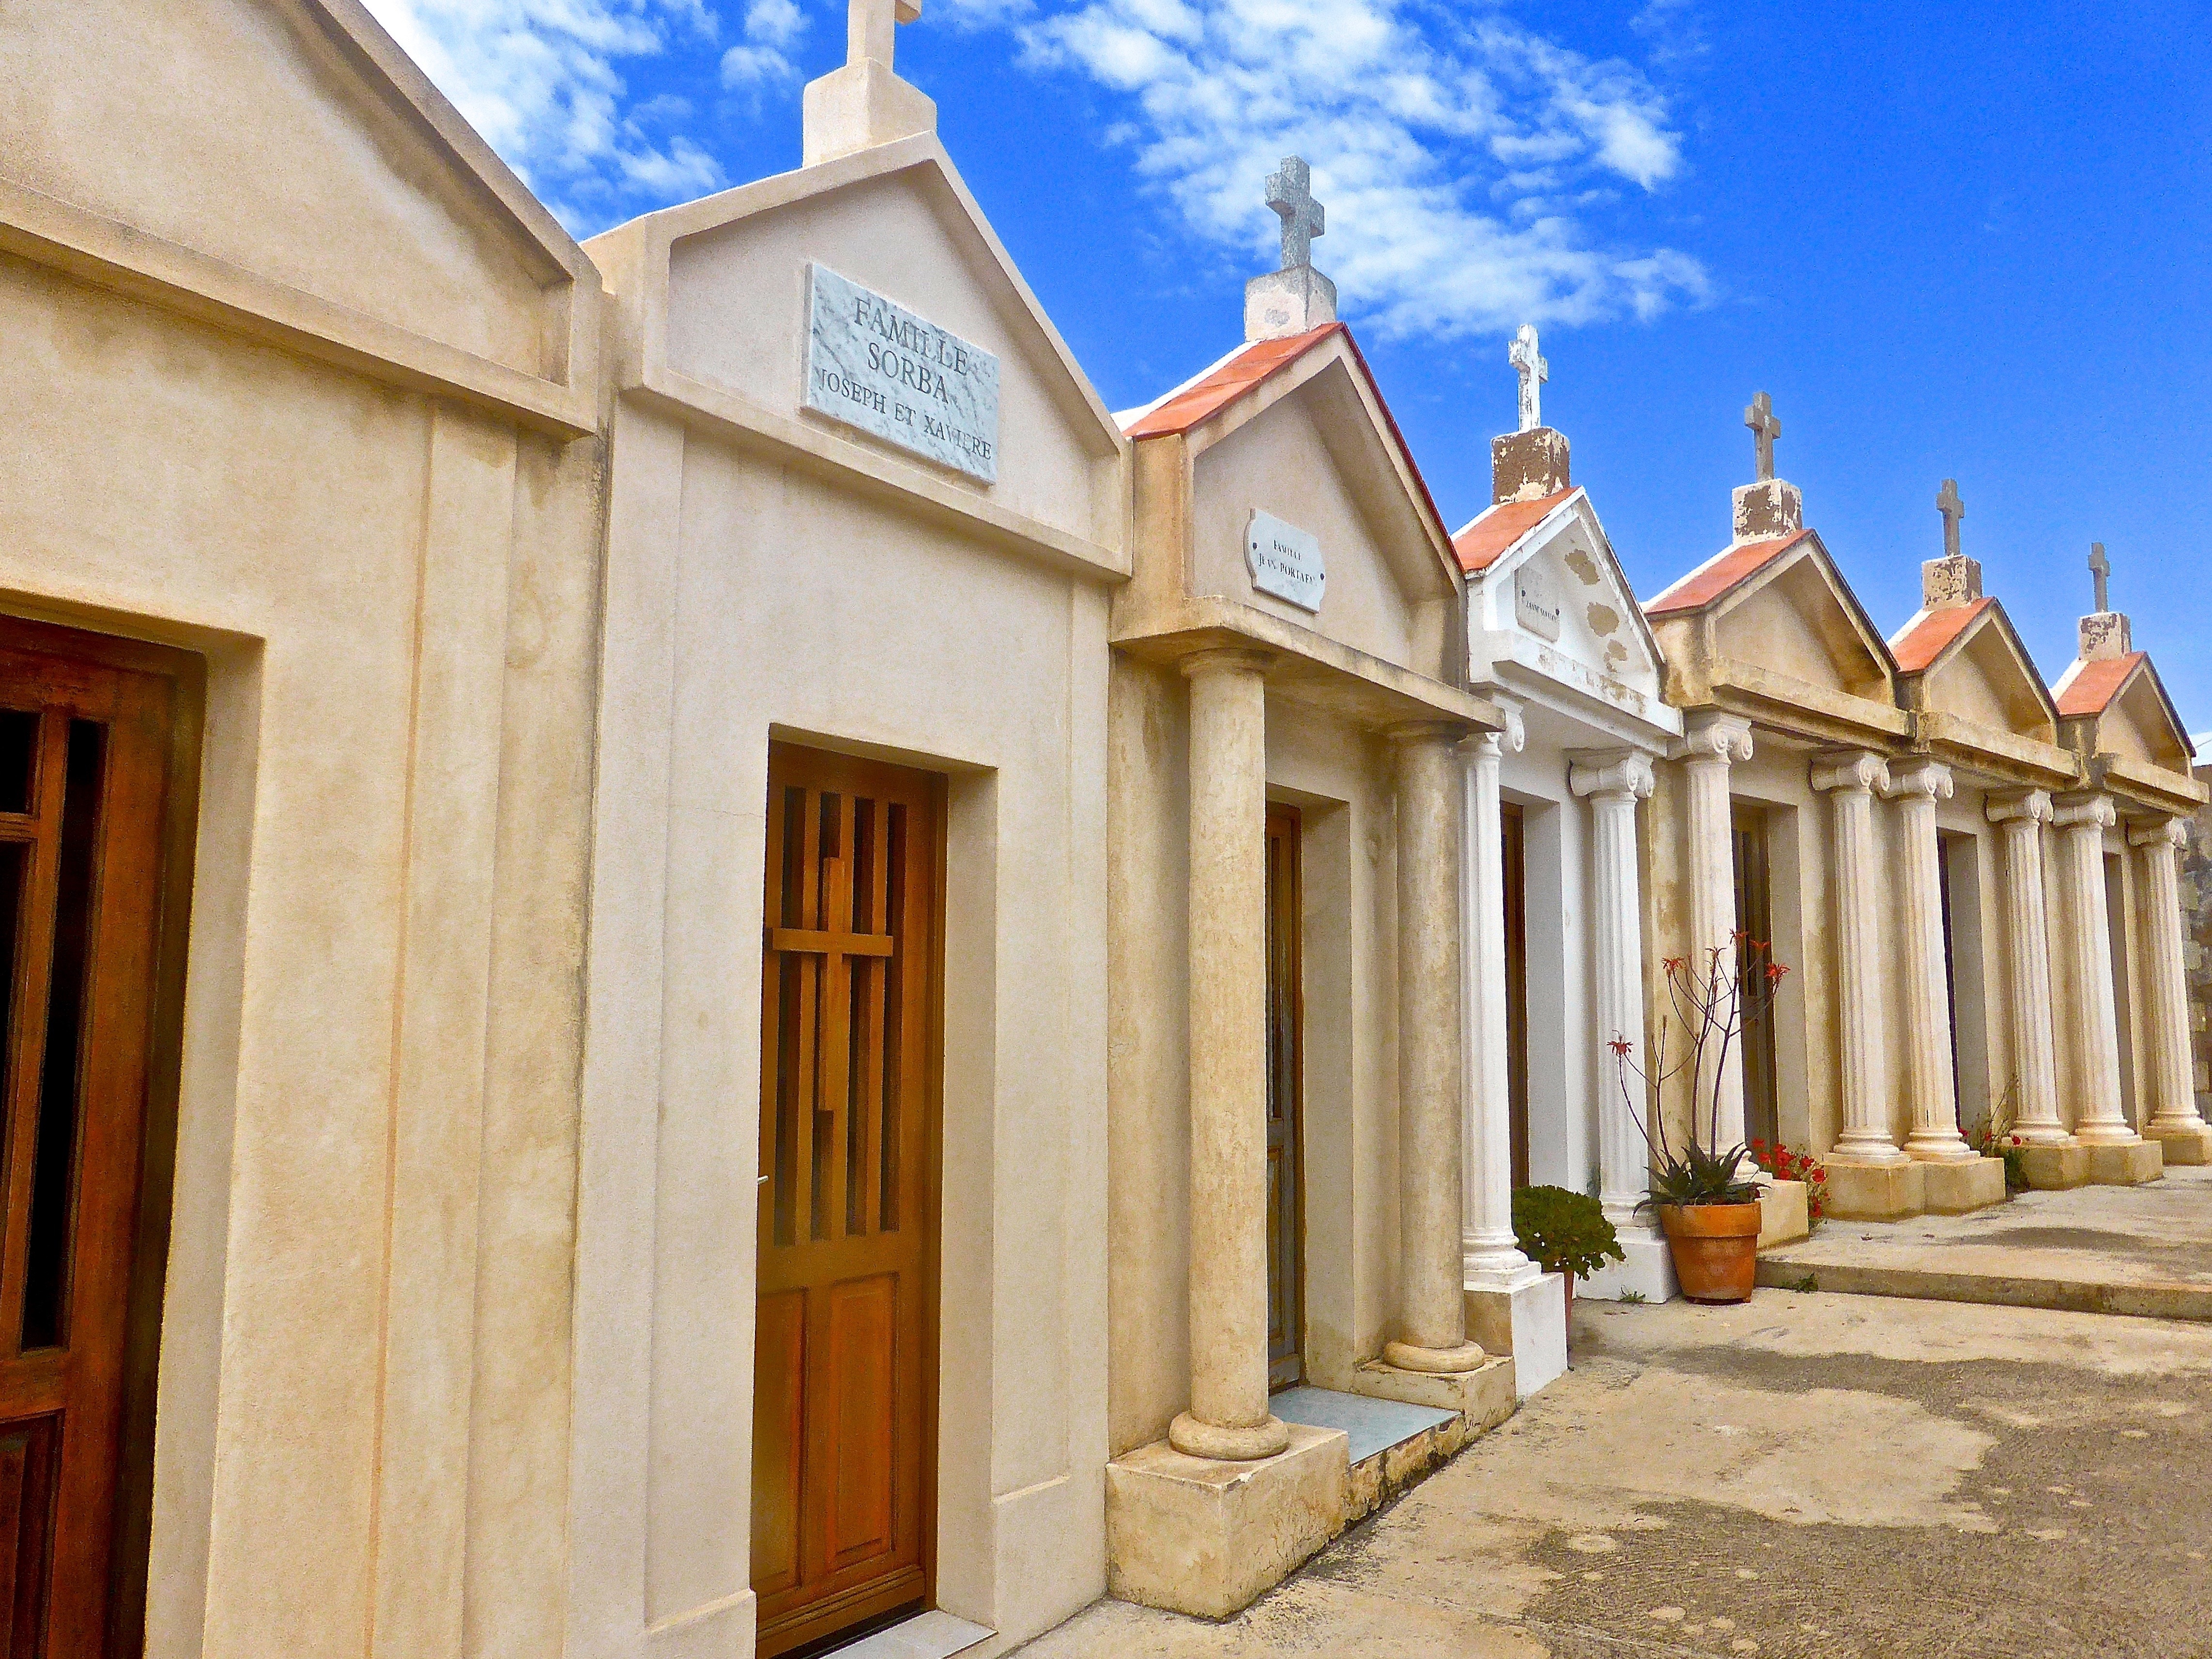
architecture, row, mansion, house, town, building, palace, home, facade, property, church, chapel, place of worship, synagogue, estate, graves, tombs, mausoleum, monuments